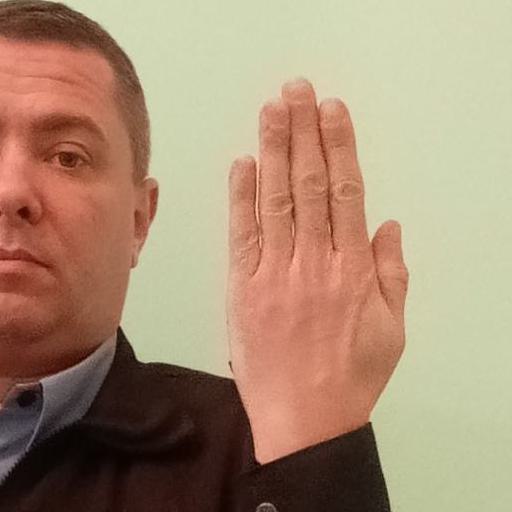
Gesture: stop_inverted